Fazlur Rahman Khan

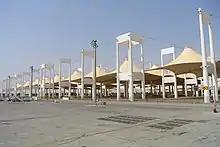
Hajj Terminal at Jeddah airport

Khan developed the shear wall frame interaction system for mid high-rise buildings. This structural system uses combinations of shear walls and frames designed to resist lateral forces. The first building to use this structural system was the 35-stories Brunswick Building. The Brunswick building was completed in 1965 and became the tallest reinforced concrete structure of its time. The structural system of Brunswick Building consists of a concrete shear wall core surrounded by an outer concrete frame of columns and spandrels. Apartment buildings up to 70 stories high have successfully used this concept.